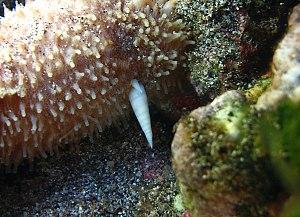
Deux Eulimidae (gastéropodes parasites) sur le trivium d'un juvénile Holothuria verrucosa, à la Réunion.
Les Holothuries sont une classe d'animaux marins de l'embranchement des échinodermes au corps mou et oblong, et possédant un cercle de tentacules autour de la bouche. Elles sont aussi appelées concombres de mer ou bêches de mer, et possèdent une grande diversité de sobriquets sur les différentes côtes.
L'île de La Réunion est un département d'outre-mer français situé dans le sud-ouest de l'océan Indien.